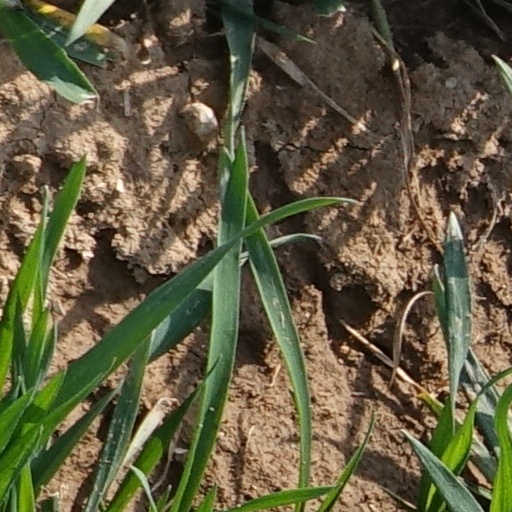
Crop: wheat